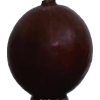
Label: gooseberry